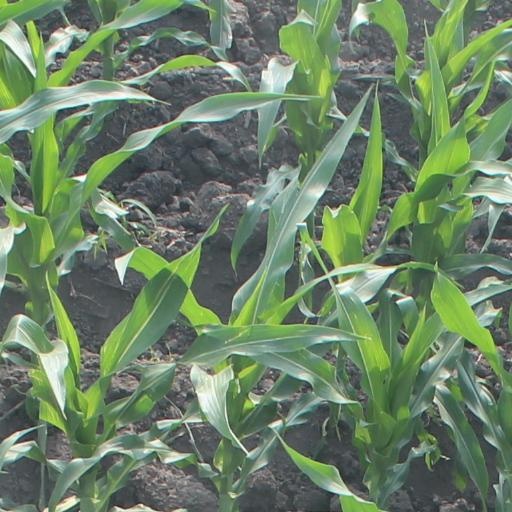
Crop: maize; corn